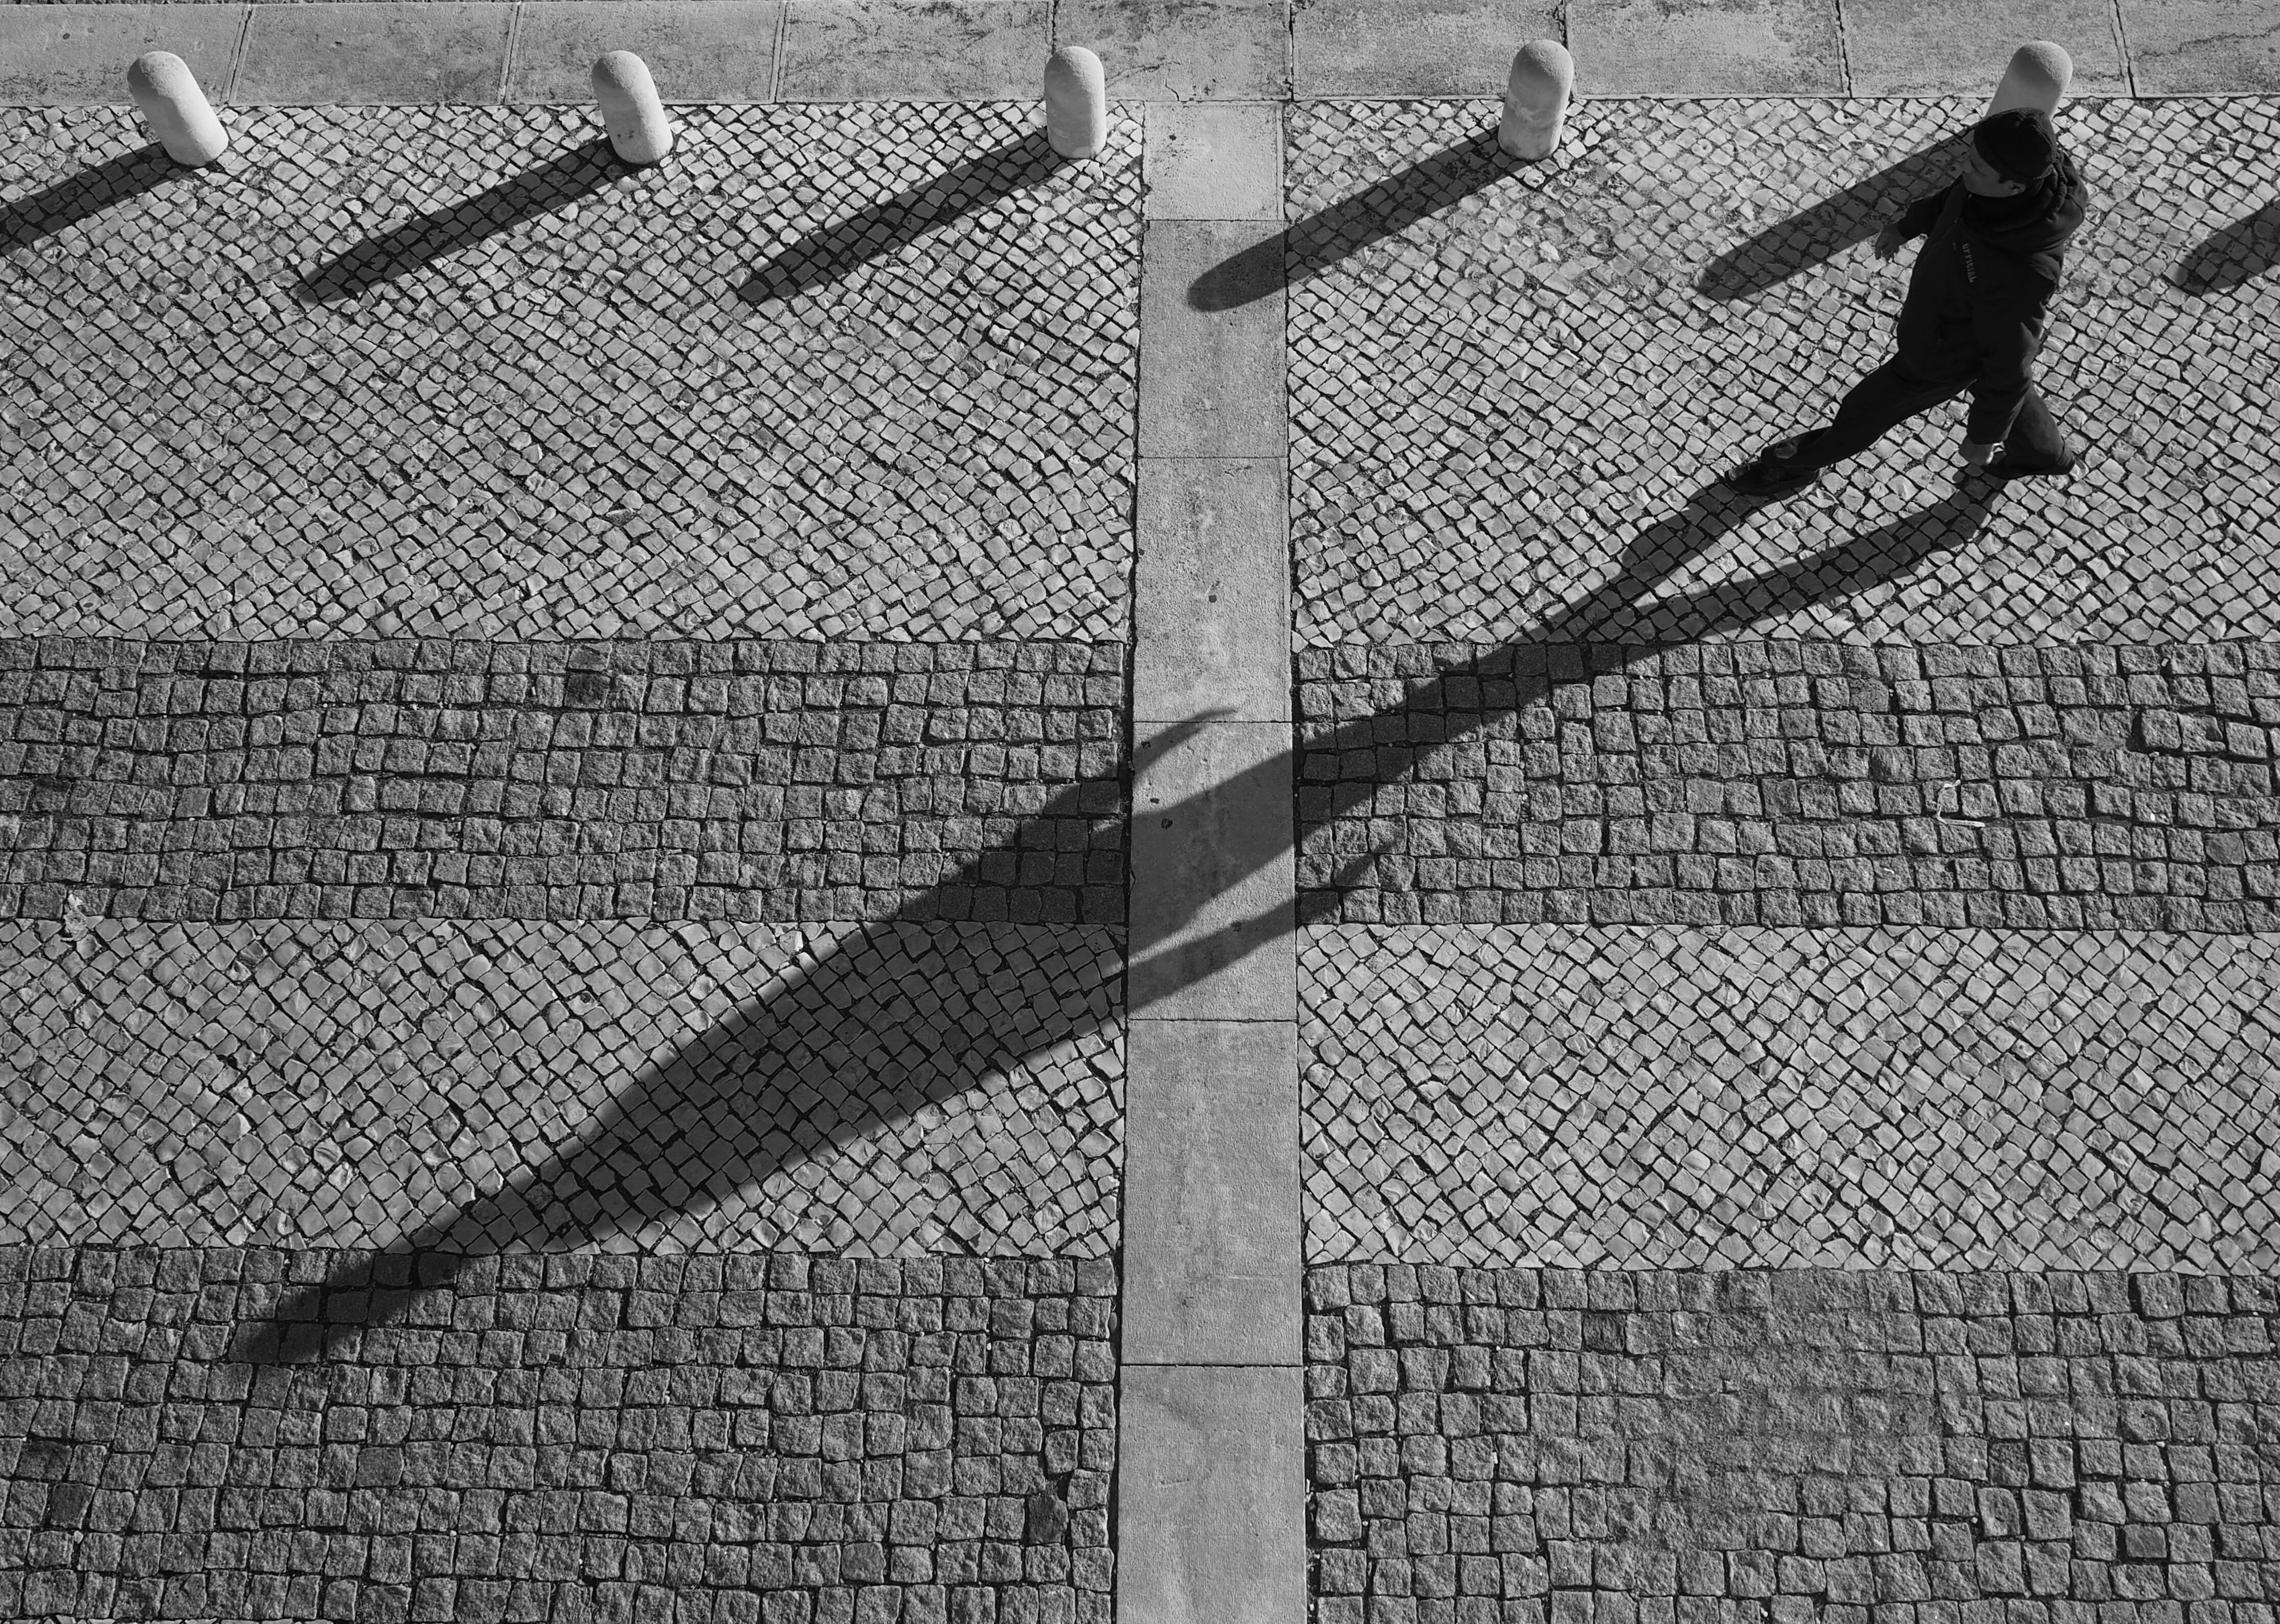
wing, black and white, people, street, wall, line, shadow, black, monochrome, weapon, olympus, omd, shape, 17mm, joolavinha, em10, monochrome photography